German submarine U-2545

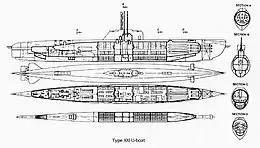
Type XXI submarine diagram

German submarine "U-2545" was a Type XXI U-boat of Nazi Germany's "Kriegsmarine" during World War II. The "Elektroboote" submarine was laid down on 20 November 1944 at the Blohm & Voss yard at Hamburg, launched on 22 February 1945, and commissioned on 8 April 1945 under the command of "Korvettenkapitän" Otto von Bülow.